List of educational institutions in Etobicoke

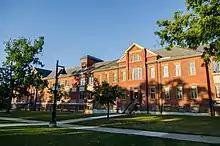
Humber College is a post-secondary institution located in Etobicoke.

The following is a list of educational institutions in Etobicoke, a district of Toronto, Ontario, Canada. Etobicoke is a former municipality within Toronto and served as a suburb of Toronto within Metropolitan Toronto.